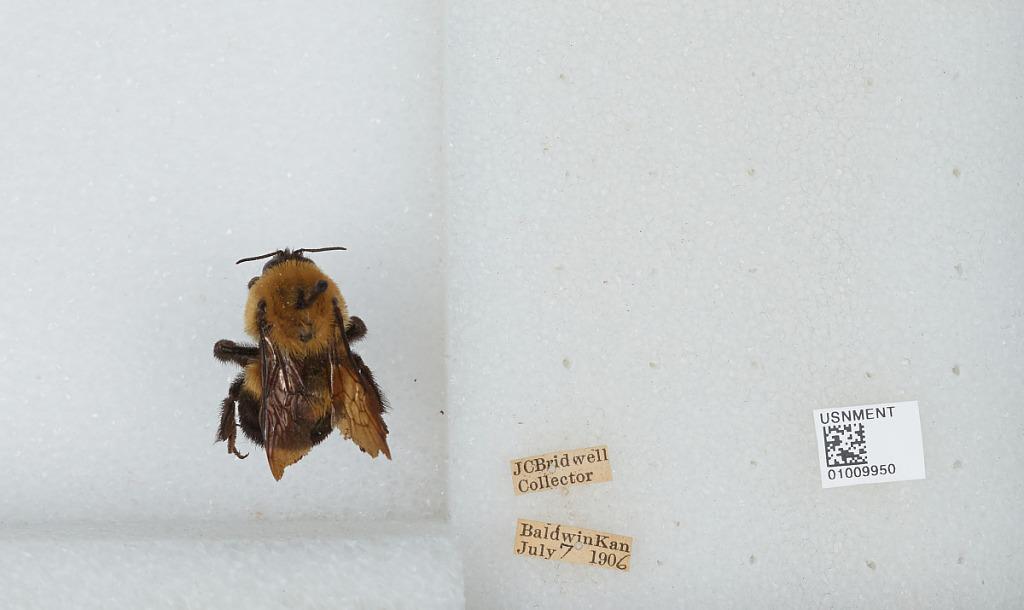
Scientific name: Bombus (Separatobombus) griseocollis (De Geer)
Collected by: J. Bridwell
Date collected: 1906-7-7
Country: United States
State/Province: Kansas
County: Douglas
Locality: Baldwin City
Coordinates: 38.7775, -95.1875